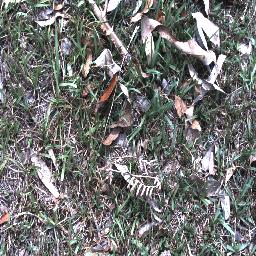
Label: negative